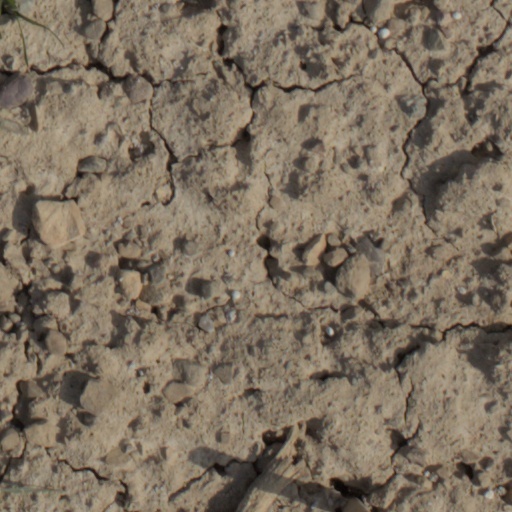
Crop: wheat